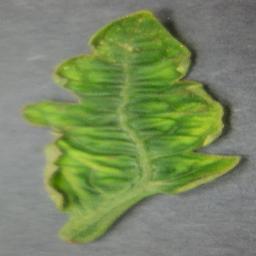
Label: Tomato___Tomato_Yellow_Leaf_Curl_Virus